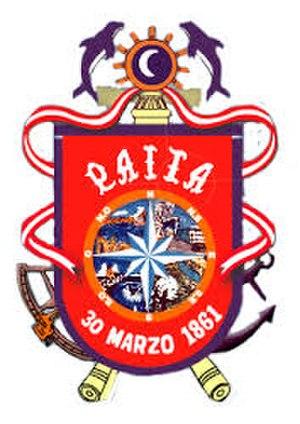
Paita est une ville de l'extrême nord du Pérou et la capitale de la province de Paita, dans la région de Piura. C'est le principal port de cette région, sur l'océan Pacifique. Paita est située à 1 089 km au nord-ouest de la capitale, Lima, et à 57 km au nord-ouest de la capitale régionale, Piura. Elle est peuplée de 69 391 habitants en 2005.